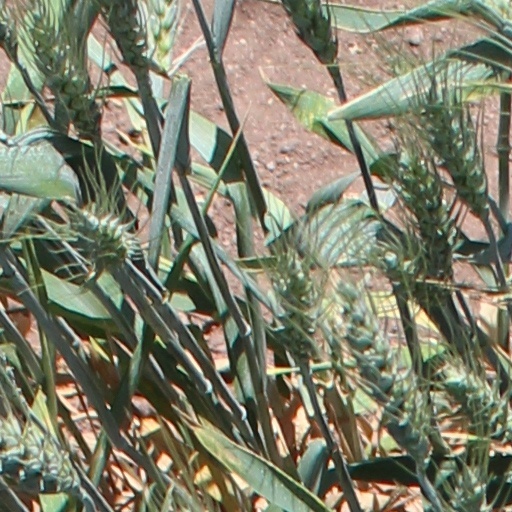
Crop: wheat